Edgardo Alfonzo

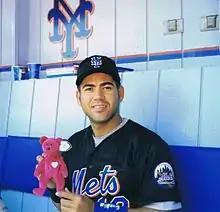
Alfonzo with the Mets on May 30, 1999

Alfonzo had his first opportunity to display his clutch hitting ability to a nationwide audience in the 1999 playoffs. After finishing in a tie with the Cincinnati Reds for the National League Wild Card, the Mets played a one-game playoff to decide who would go on to the division series. In his first at bat of the game, Alfonzo hit a two-run home run over the center field fence, providing the Mets with all the offense they would need as Al Leiter threw a complete-game shutout. On the very next night, the Mets played the Arizona Diamondbacks in the first game of the Division Series. Facing the feared Randy Johnson, Alfonzo again homered in his first at bat of the game, this time launching a two-run shot to center field. In the ninth inning of the same game, with the score deadlocked at 4–4, Alfonzo launched a grand slam down the left field line to help seal the victory for the Mets.